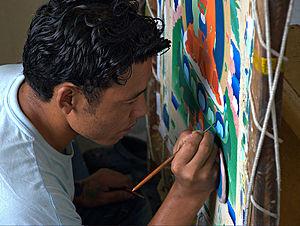
Un thangka, aussi orthographié « tangka », « thanka » ou « tanka », littéralement « chose que l'on déroule », « rouleau », est une peinture, un dessin, ou un tissu sur toile originaire d'Inde et caractéristique de la culture bouddhiste tibétaine. On en trouve de toutes les tailles, depuis les thangkas portatifs que l'on peut enrouler et dérouler au moyen de deux baguettes passées dans des ourlets, jusqu'aux thangkas monumentaux destinés à être déroulés sur une aire à flanc de colline ou sur un mur à thangka et qui peuvent atteindre plusieurs dizaines de mètres de hauteur.
L'institut Norbulingka est un centre culturel fondé par le présent Dalaï-lama situé près de Dharamsala en Inde, et voué à la préservation de l'héritage culturel du peuple tibétain. À proximité de l'institut, se trouve le couvent bouddhiste de Dolma Ling, et le monastère de Gyuto, résidence temporaire du 17ᵉ Karmapa, Orgyen Trinley Dorje.